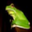
Label: frog